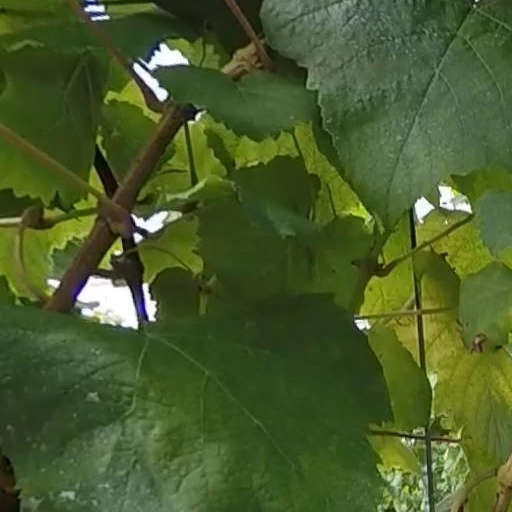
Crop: grape